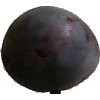
Label: Plum 3